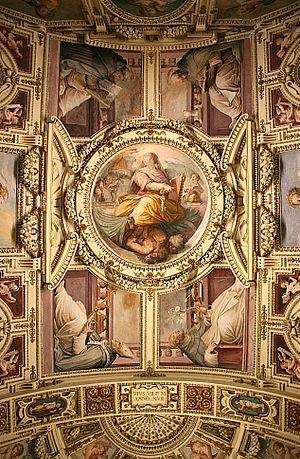
Chapelle de Saint Pie V décorée par Jacopo Zucchi d'après les dessins de Giorgio Vasari - Palais du Vatican.
Jacopo Zucchi est un peintre maniériste italien, qui fut l'élève de Vasari.